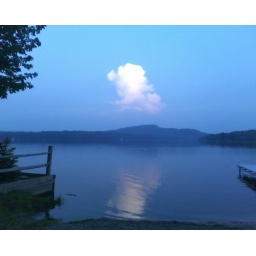
cloud over a mountain